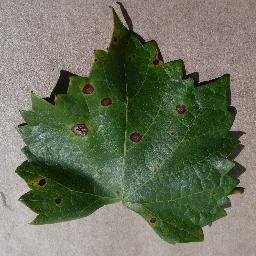
Label: Grape___Black_rot